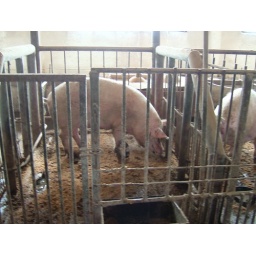
At in the pig house